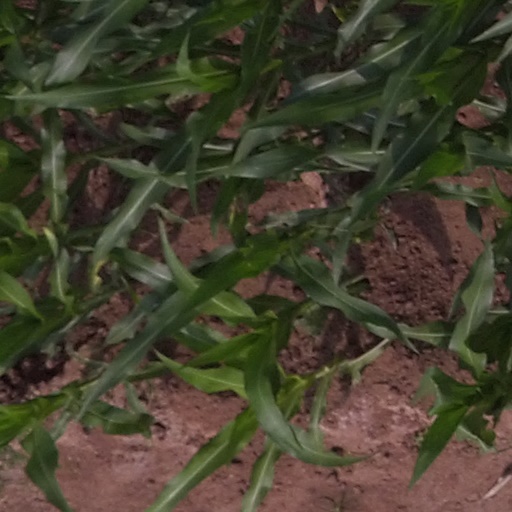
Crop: maize; corn